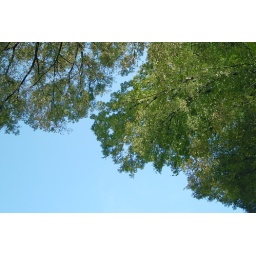
green sky in autumn